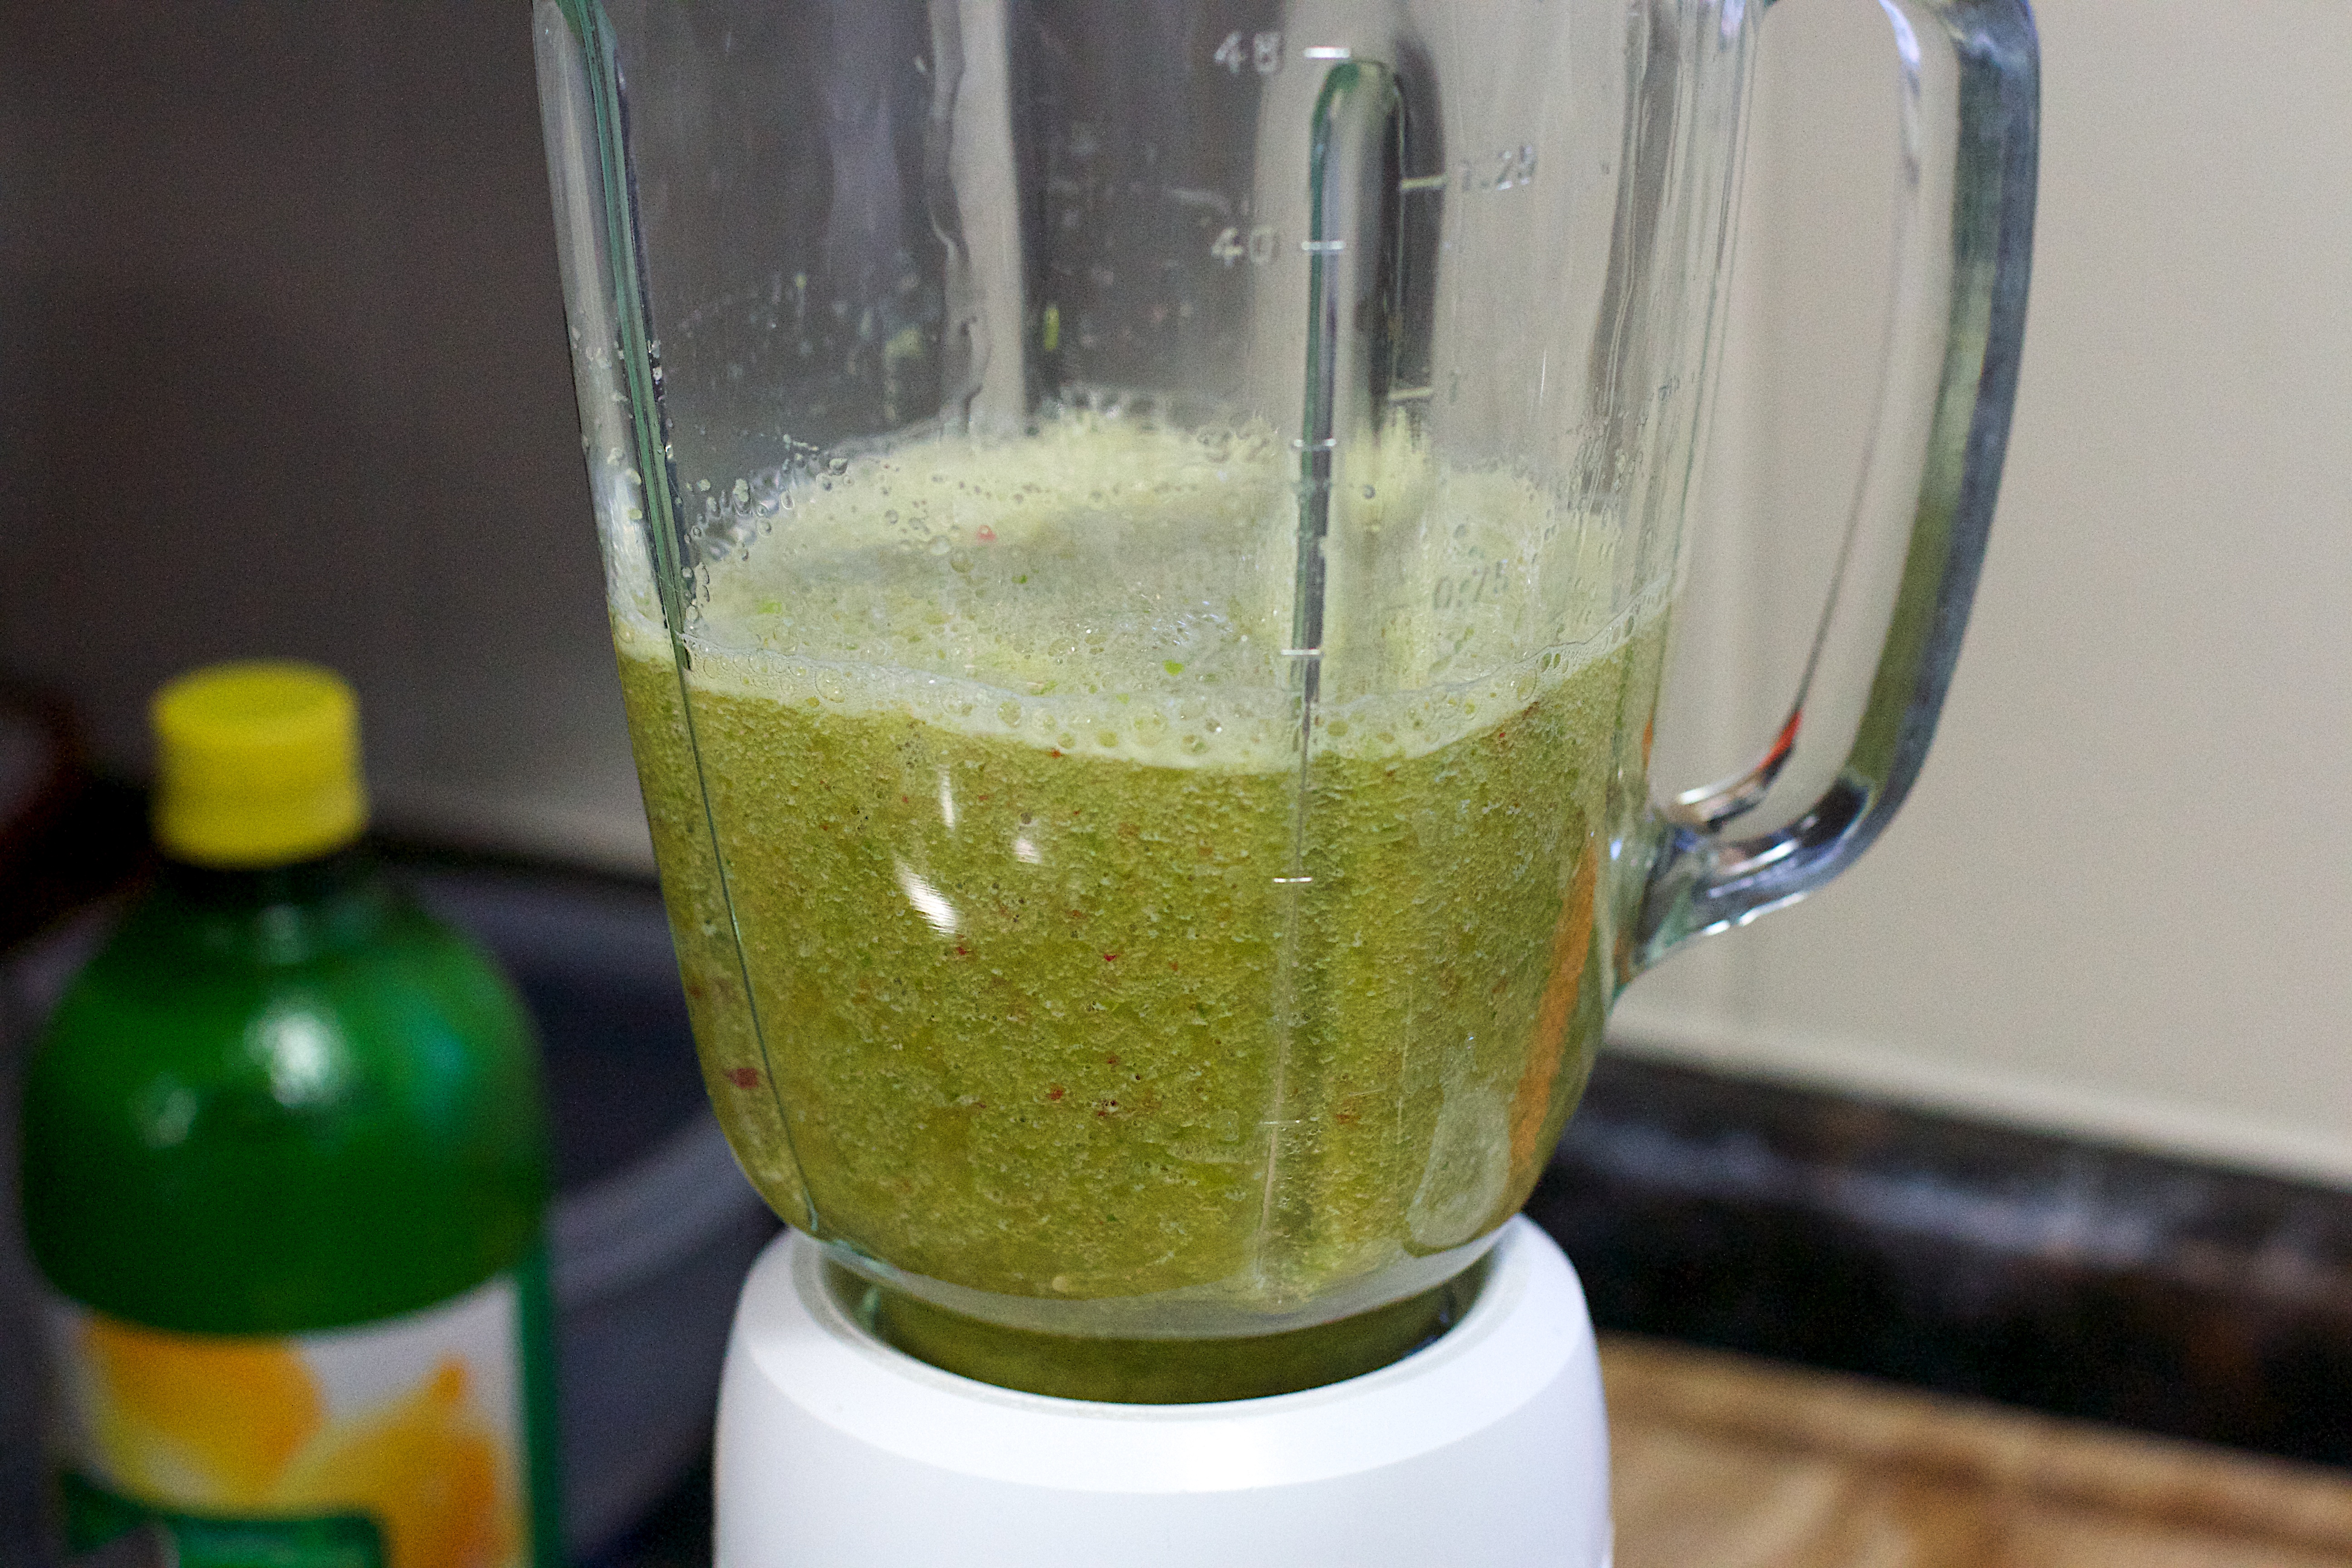
glass, green, produce, drink, smoothie, juice, liqueur, distilled beverage